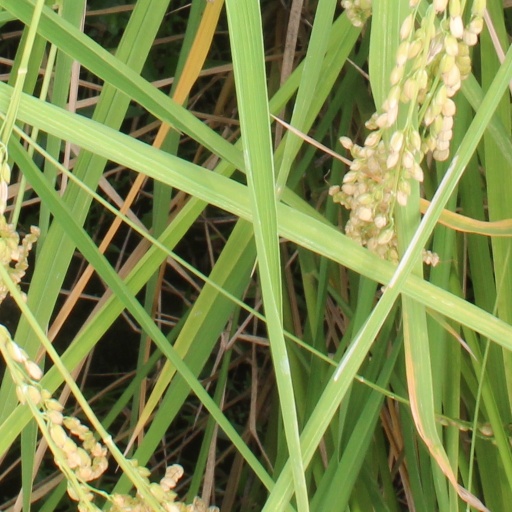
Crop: rice